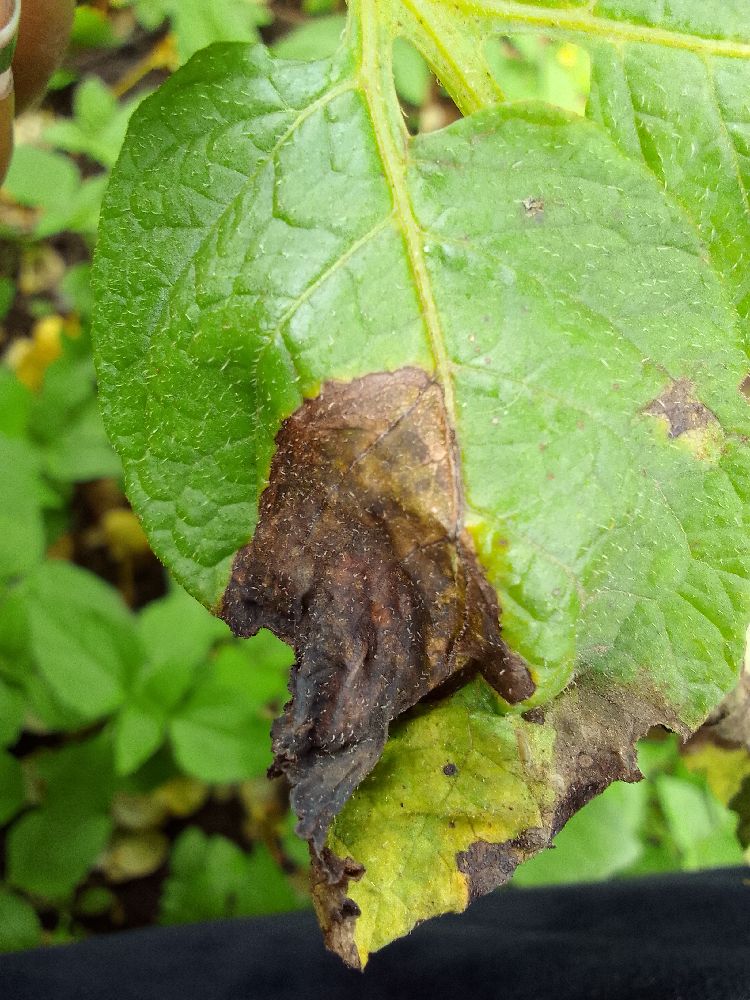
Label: Late blight